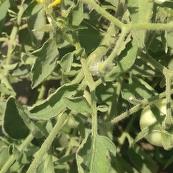
Crop: Tomato
Condition: virosis-d